Economy of Myanmar

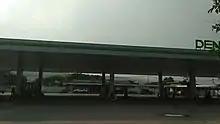
A petrol station in Naypyidaw

Myanmar has rich solar power and hydropower potential. The country's technical solar power potential is the greatest among the countries of the Greater Mekong Subregion. Wind energy, biogas and biomass have limited potential and are weakly developed.